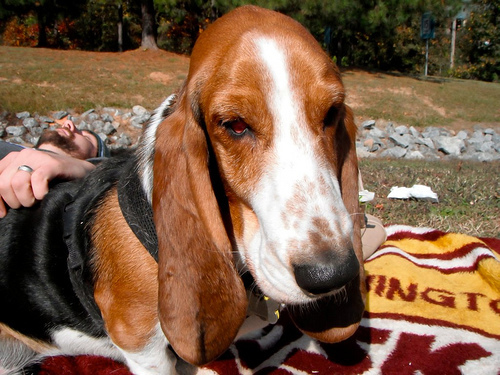
Breed: basset